Architecture of Bermuda

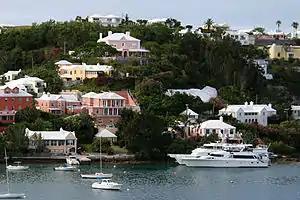
White-roofed, colourful houses dot Bermuda's hills.

The architecture of Bermuda has developed over the past four centuries. The archipelago's isolation, environment, climate, and scarce resources have been key driving points, though inspiration from Europe, the Caribbean and the Americas is evident. Distinctive elements appeared with initial settlement in the early 17th century, and by the second half of that century features that remain common today began to appear.